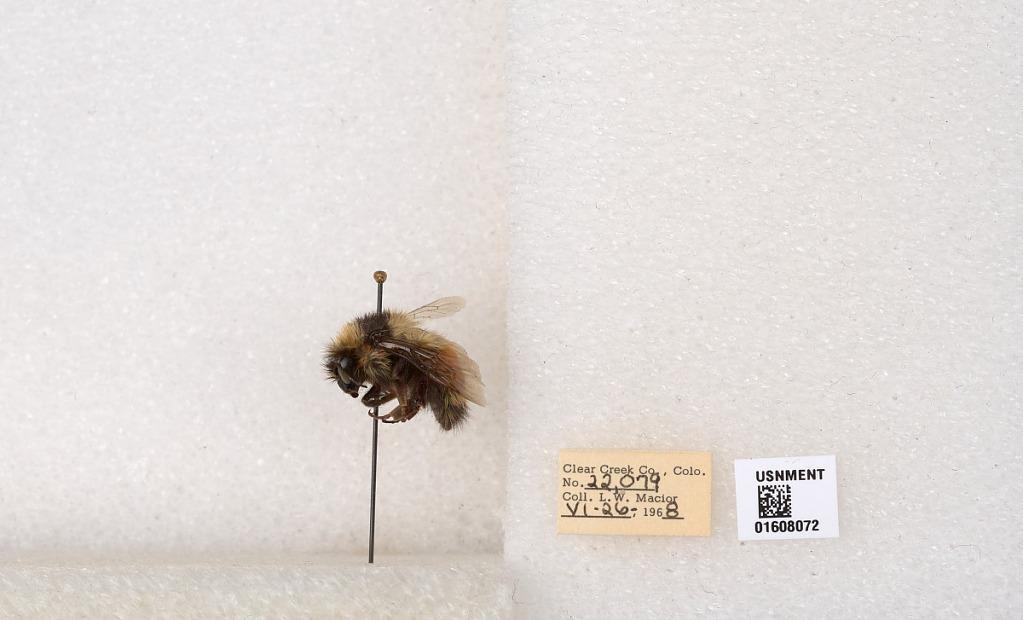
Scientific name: Bombus (Pyrobombus) sylvicola Kirby
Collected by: L. Macior
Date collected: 1968-6-26
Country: United States
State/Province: Colorado
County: Clear Creek
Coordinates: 39.6891, -105.644